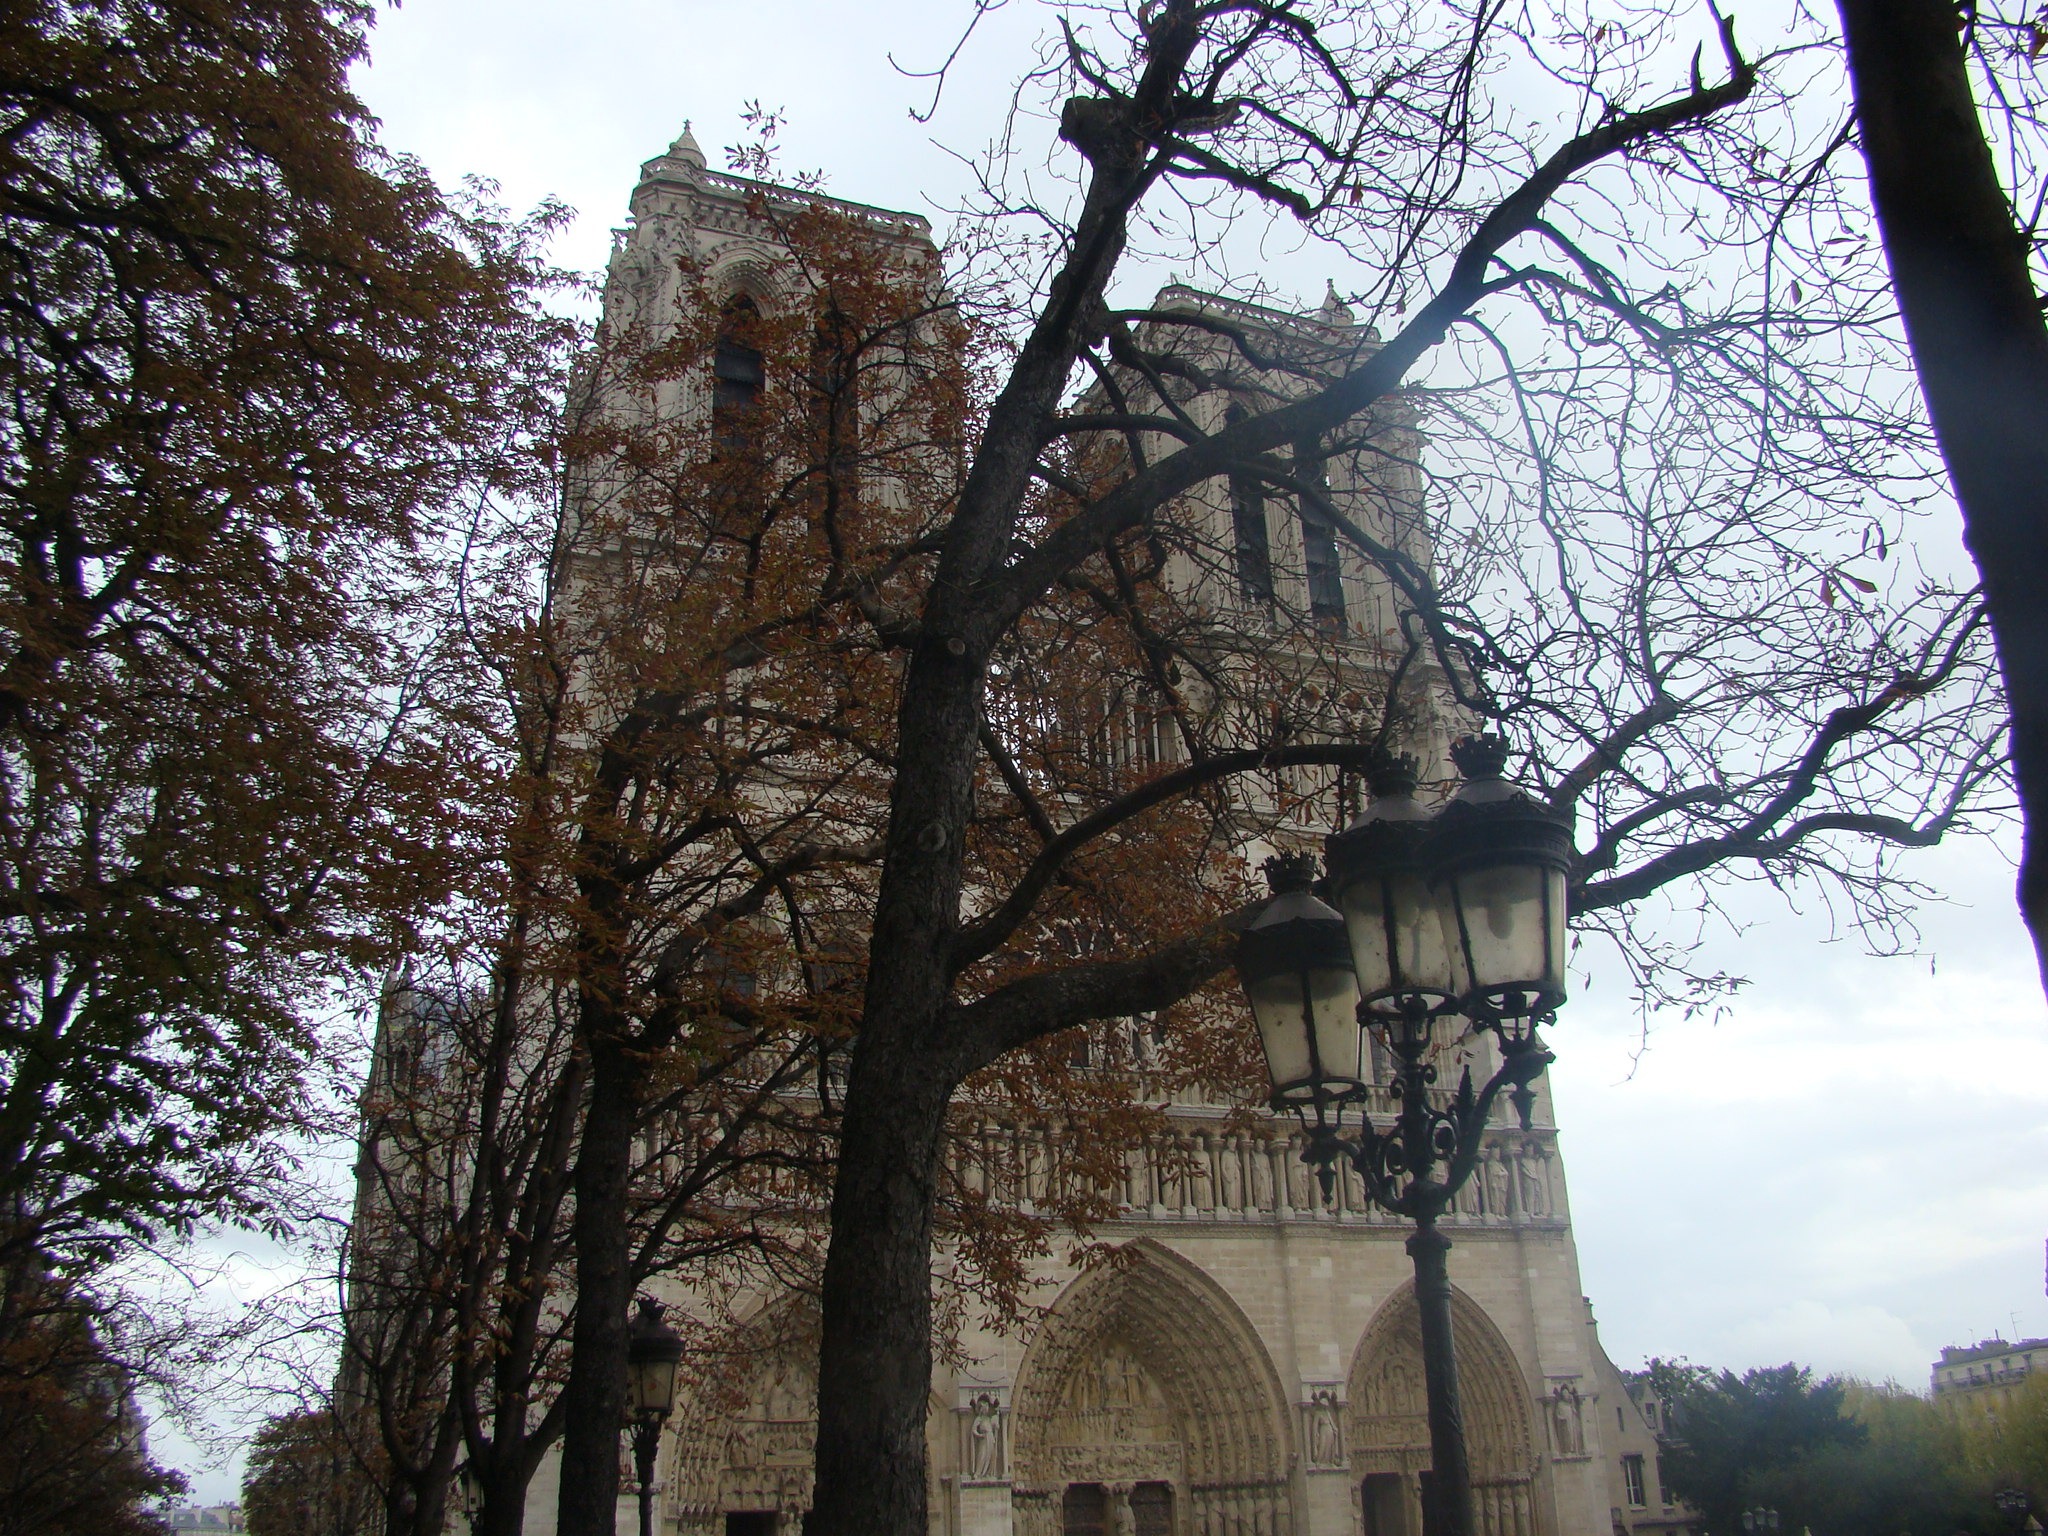
tree, flower, building, paris, france, cathedral, place of worship, ruins, notre dame, woody plant